Battle of Georgia Landing

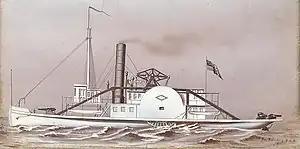
USS "Calhoun"

At this time, Weitzel received a report that there was fighting on the right bank and that there were 4 Confederate guns there. Another messenger reported Confederate cavalry had gotten behind the rearguard. Weitzel ordered his pioneers to form a bridge with the flatboats and to cut a road through the levee. He sent 8 companies of the 12th Connecticut across the improvised span to the right bank. Weitzel held back a rearguard of 2 companies of the 12th Connecticut, Williamson's cavalry, and 2 of Carruth's guns (these were 12-pounder howitzers). The Confederate artillery fired at the flatboats, but most of the shots went high. Discovering that the Confederates on the left bank had vanished, Weitzel sent the 13th Connecticut and 4 of Carruth's guns to the right bank, keeping the 75th New York and Thompson's battery on the left bank.